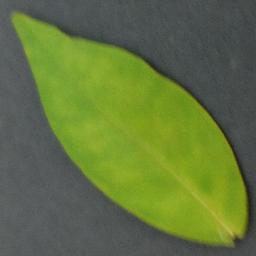
Label: Orange___Haunglongbing_(Citrus_greening)